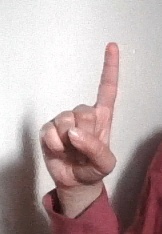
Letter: bb